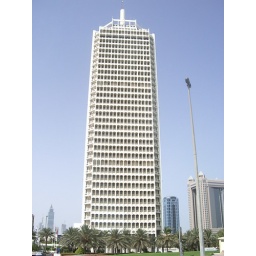
This is the oldest building in the Middle East. It is also Dubai's first sky scraper.